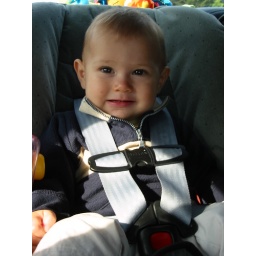
First time facing forward in my car seat on the drive back home..